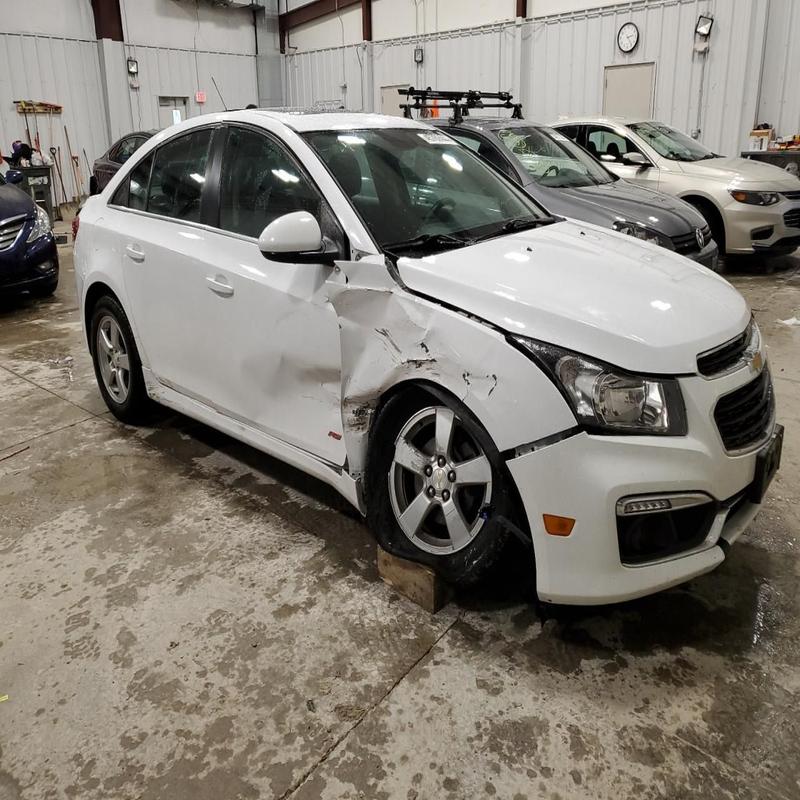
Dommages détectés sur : pare-choc avant, capot, aile avant droite, porte avant droite, porte arrière droite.
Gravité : majeur